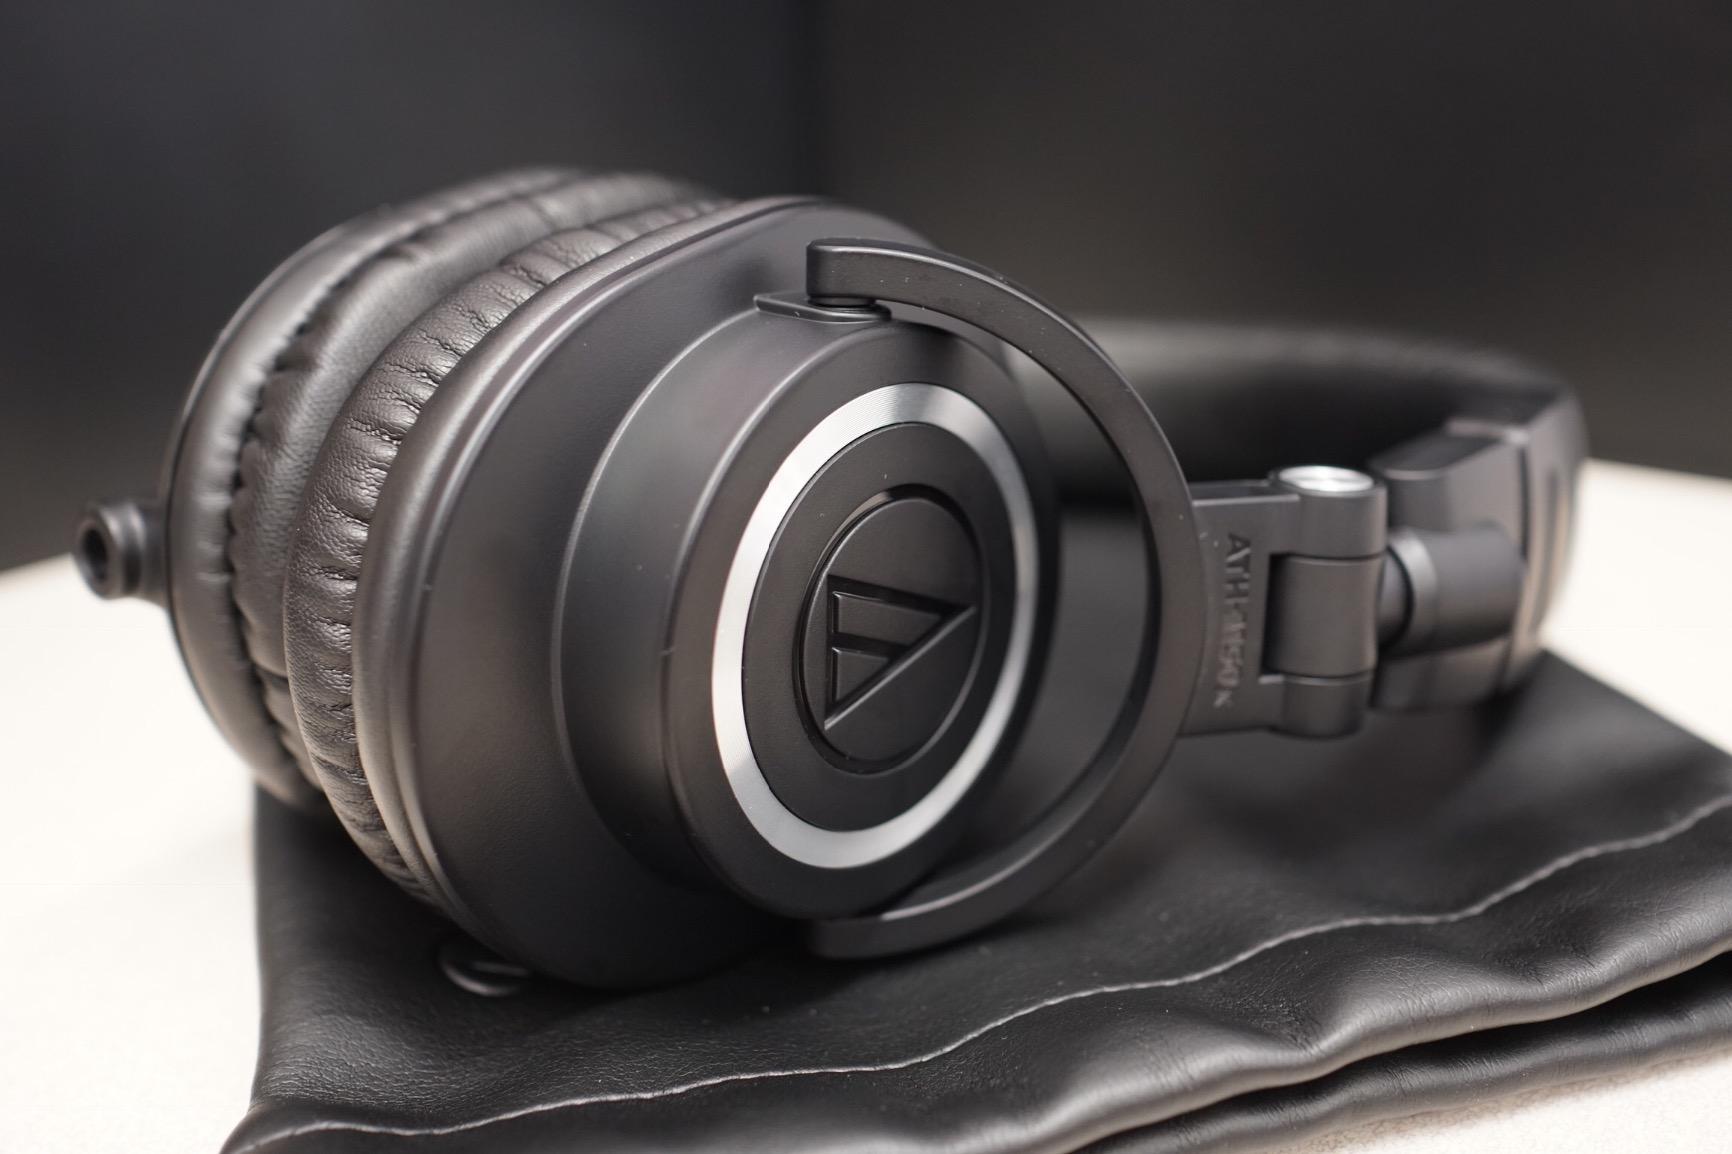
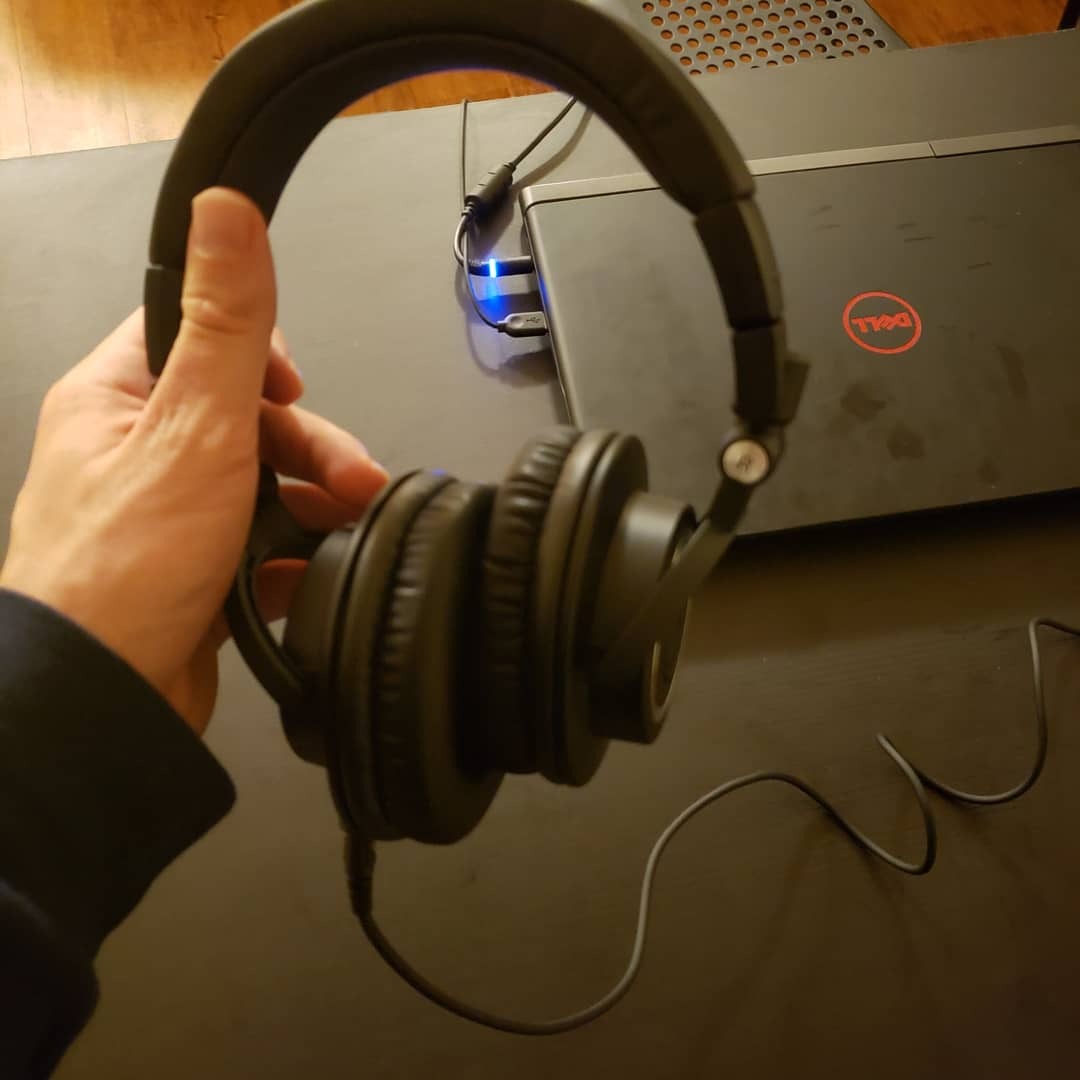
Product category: headphones
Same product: yes